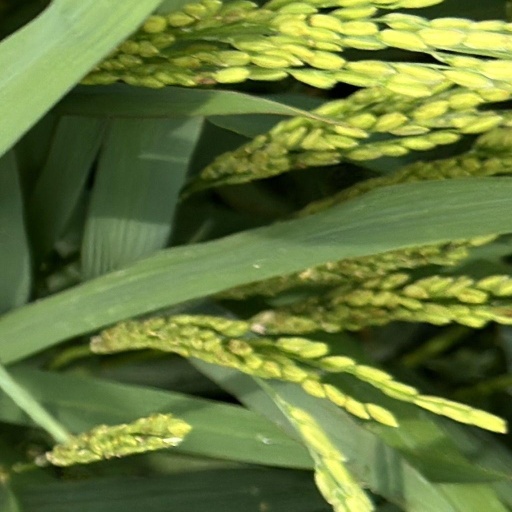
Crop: rice